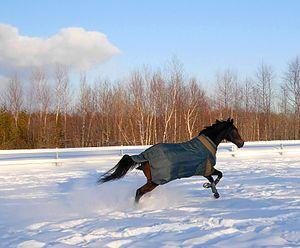
Un cheval bai-brun portant une couverture pour le protéger du froid
"Il existe plusieurs types de couvertures pour chevaux servant à protéger le cheval du froid ou des intempéries. Leur solidité est exprimée en ""deniers"". Plus une couverture a un grammage élevé, plus elle est chaude. En règle générale les couvertures peuvent aller de 600 deniers à 2 000 deniers et de 100 g/m² à 400 g/m². La taille de la couverture doit être adaptée au cheval.